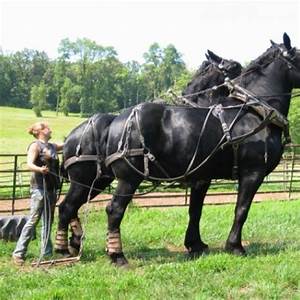
Label: horse